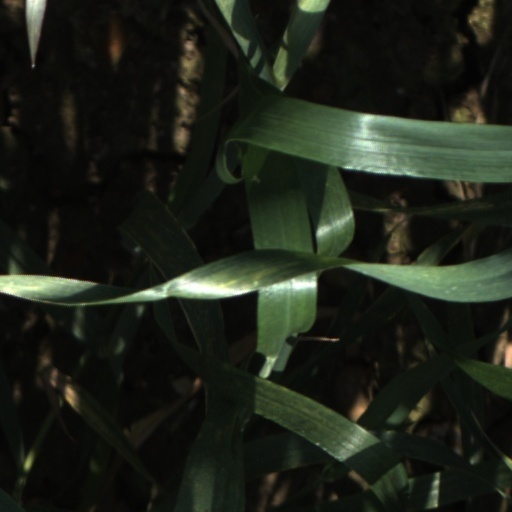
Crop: wheat